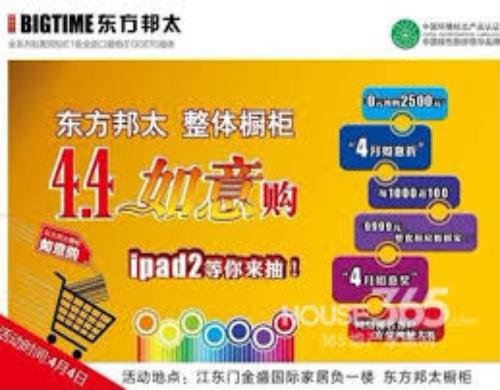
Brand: bigtime
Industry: Necessities